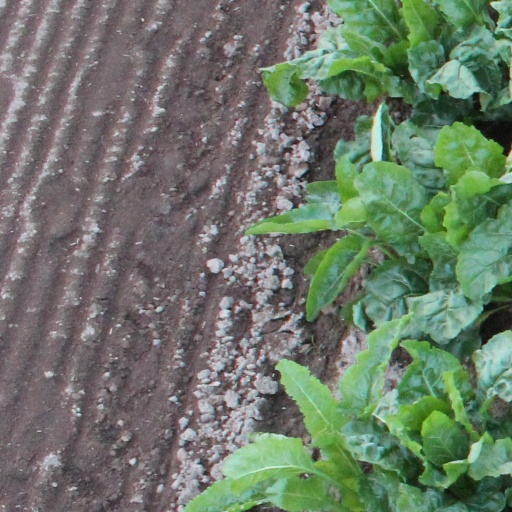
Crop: sugar beet